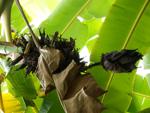
Label: xamthomonas